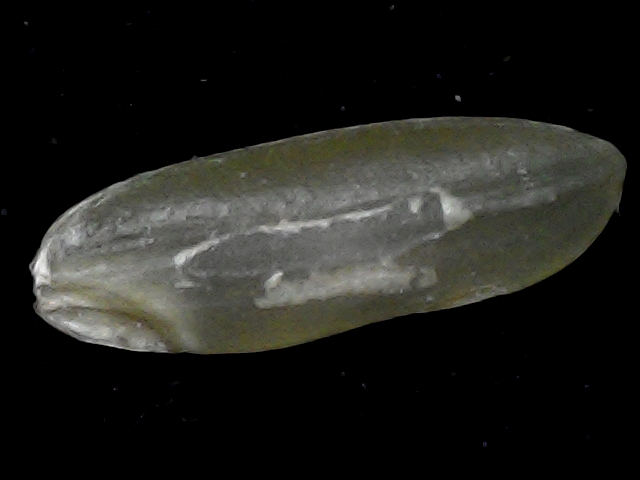
Rice variety: BR23